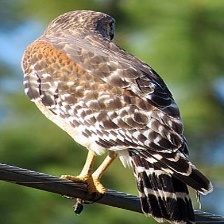
Species: RED SHOULDERED HAWK
Scientific name: BUTEO LINEATUS